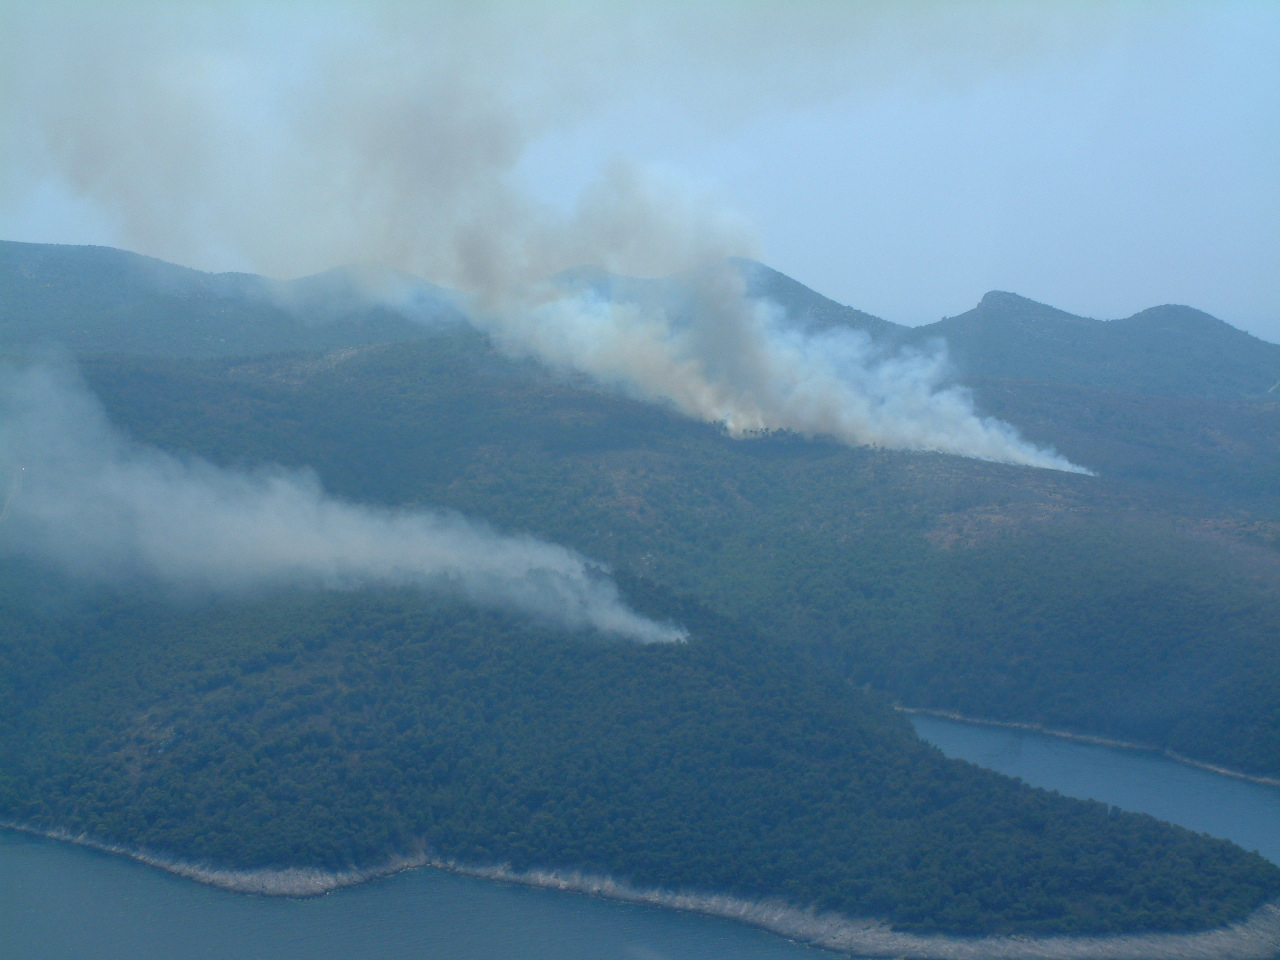
Fire: no
Smoke: yes